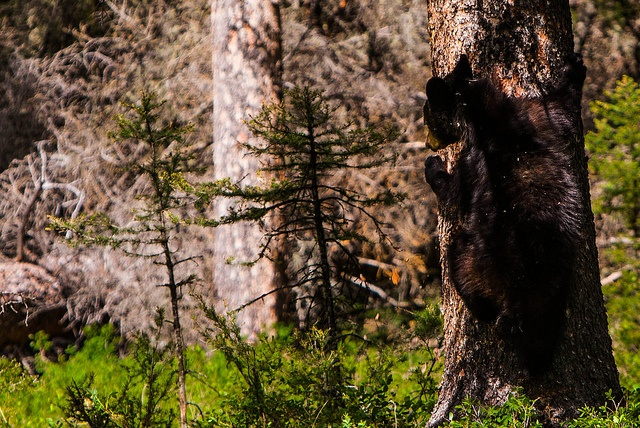
a brown bear standing and leaning on a tree
A bear in the woods climbing a tree.
A beat is standing in front of a tree in a forest.
A bear in the woods climbing a tree
young pine trees grow next to a large tree in the woods.